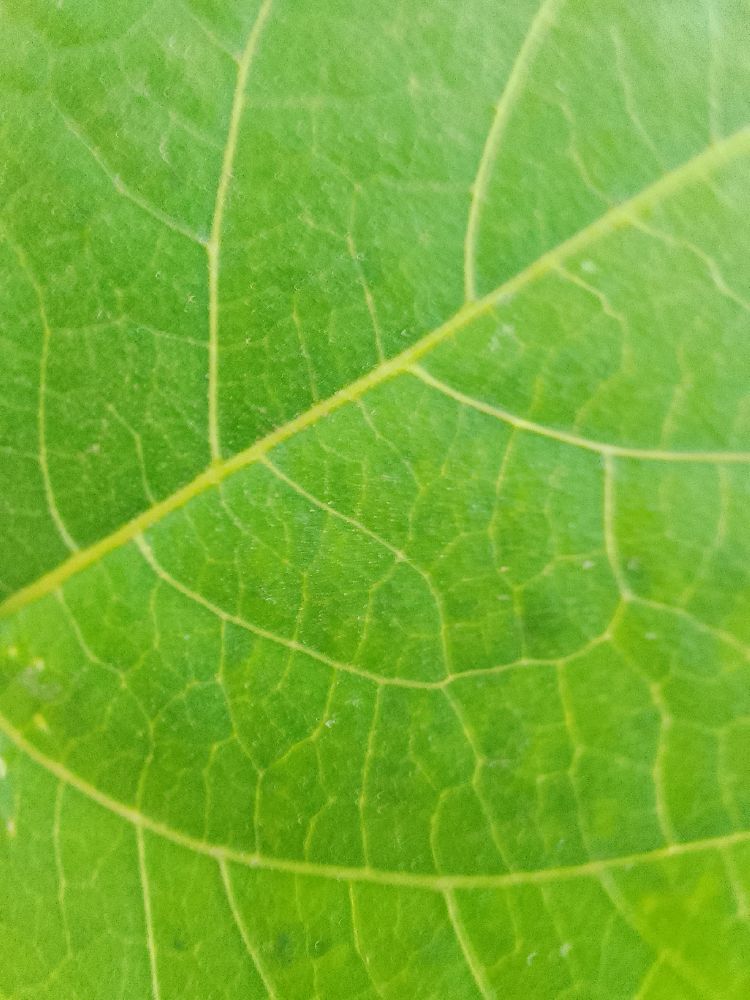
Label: healthy